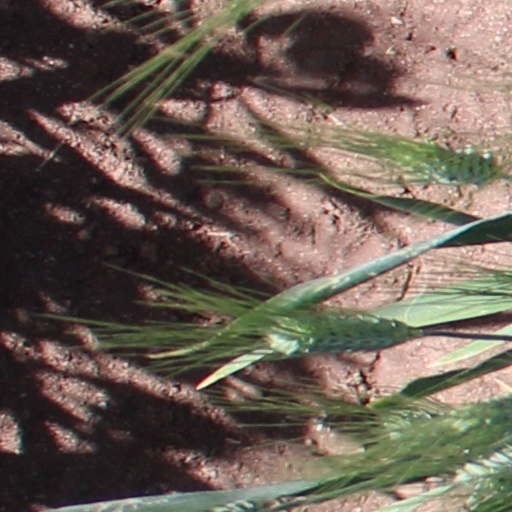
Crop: wheat